Kovno Kollel

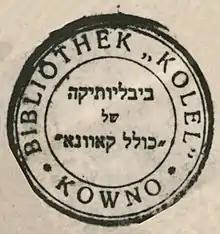
Library book stamp, Kovno Kollel Library

Kovno Kollel also known as Kollel Perushim of Kovno or Kollel Knesses Beis Yitzchok, was a "kollel" located in Kaunas, Lithuania. It was founded in 1877 by Rabbi Yisrael Lipkin Salanter when he was 67.